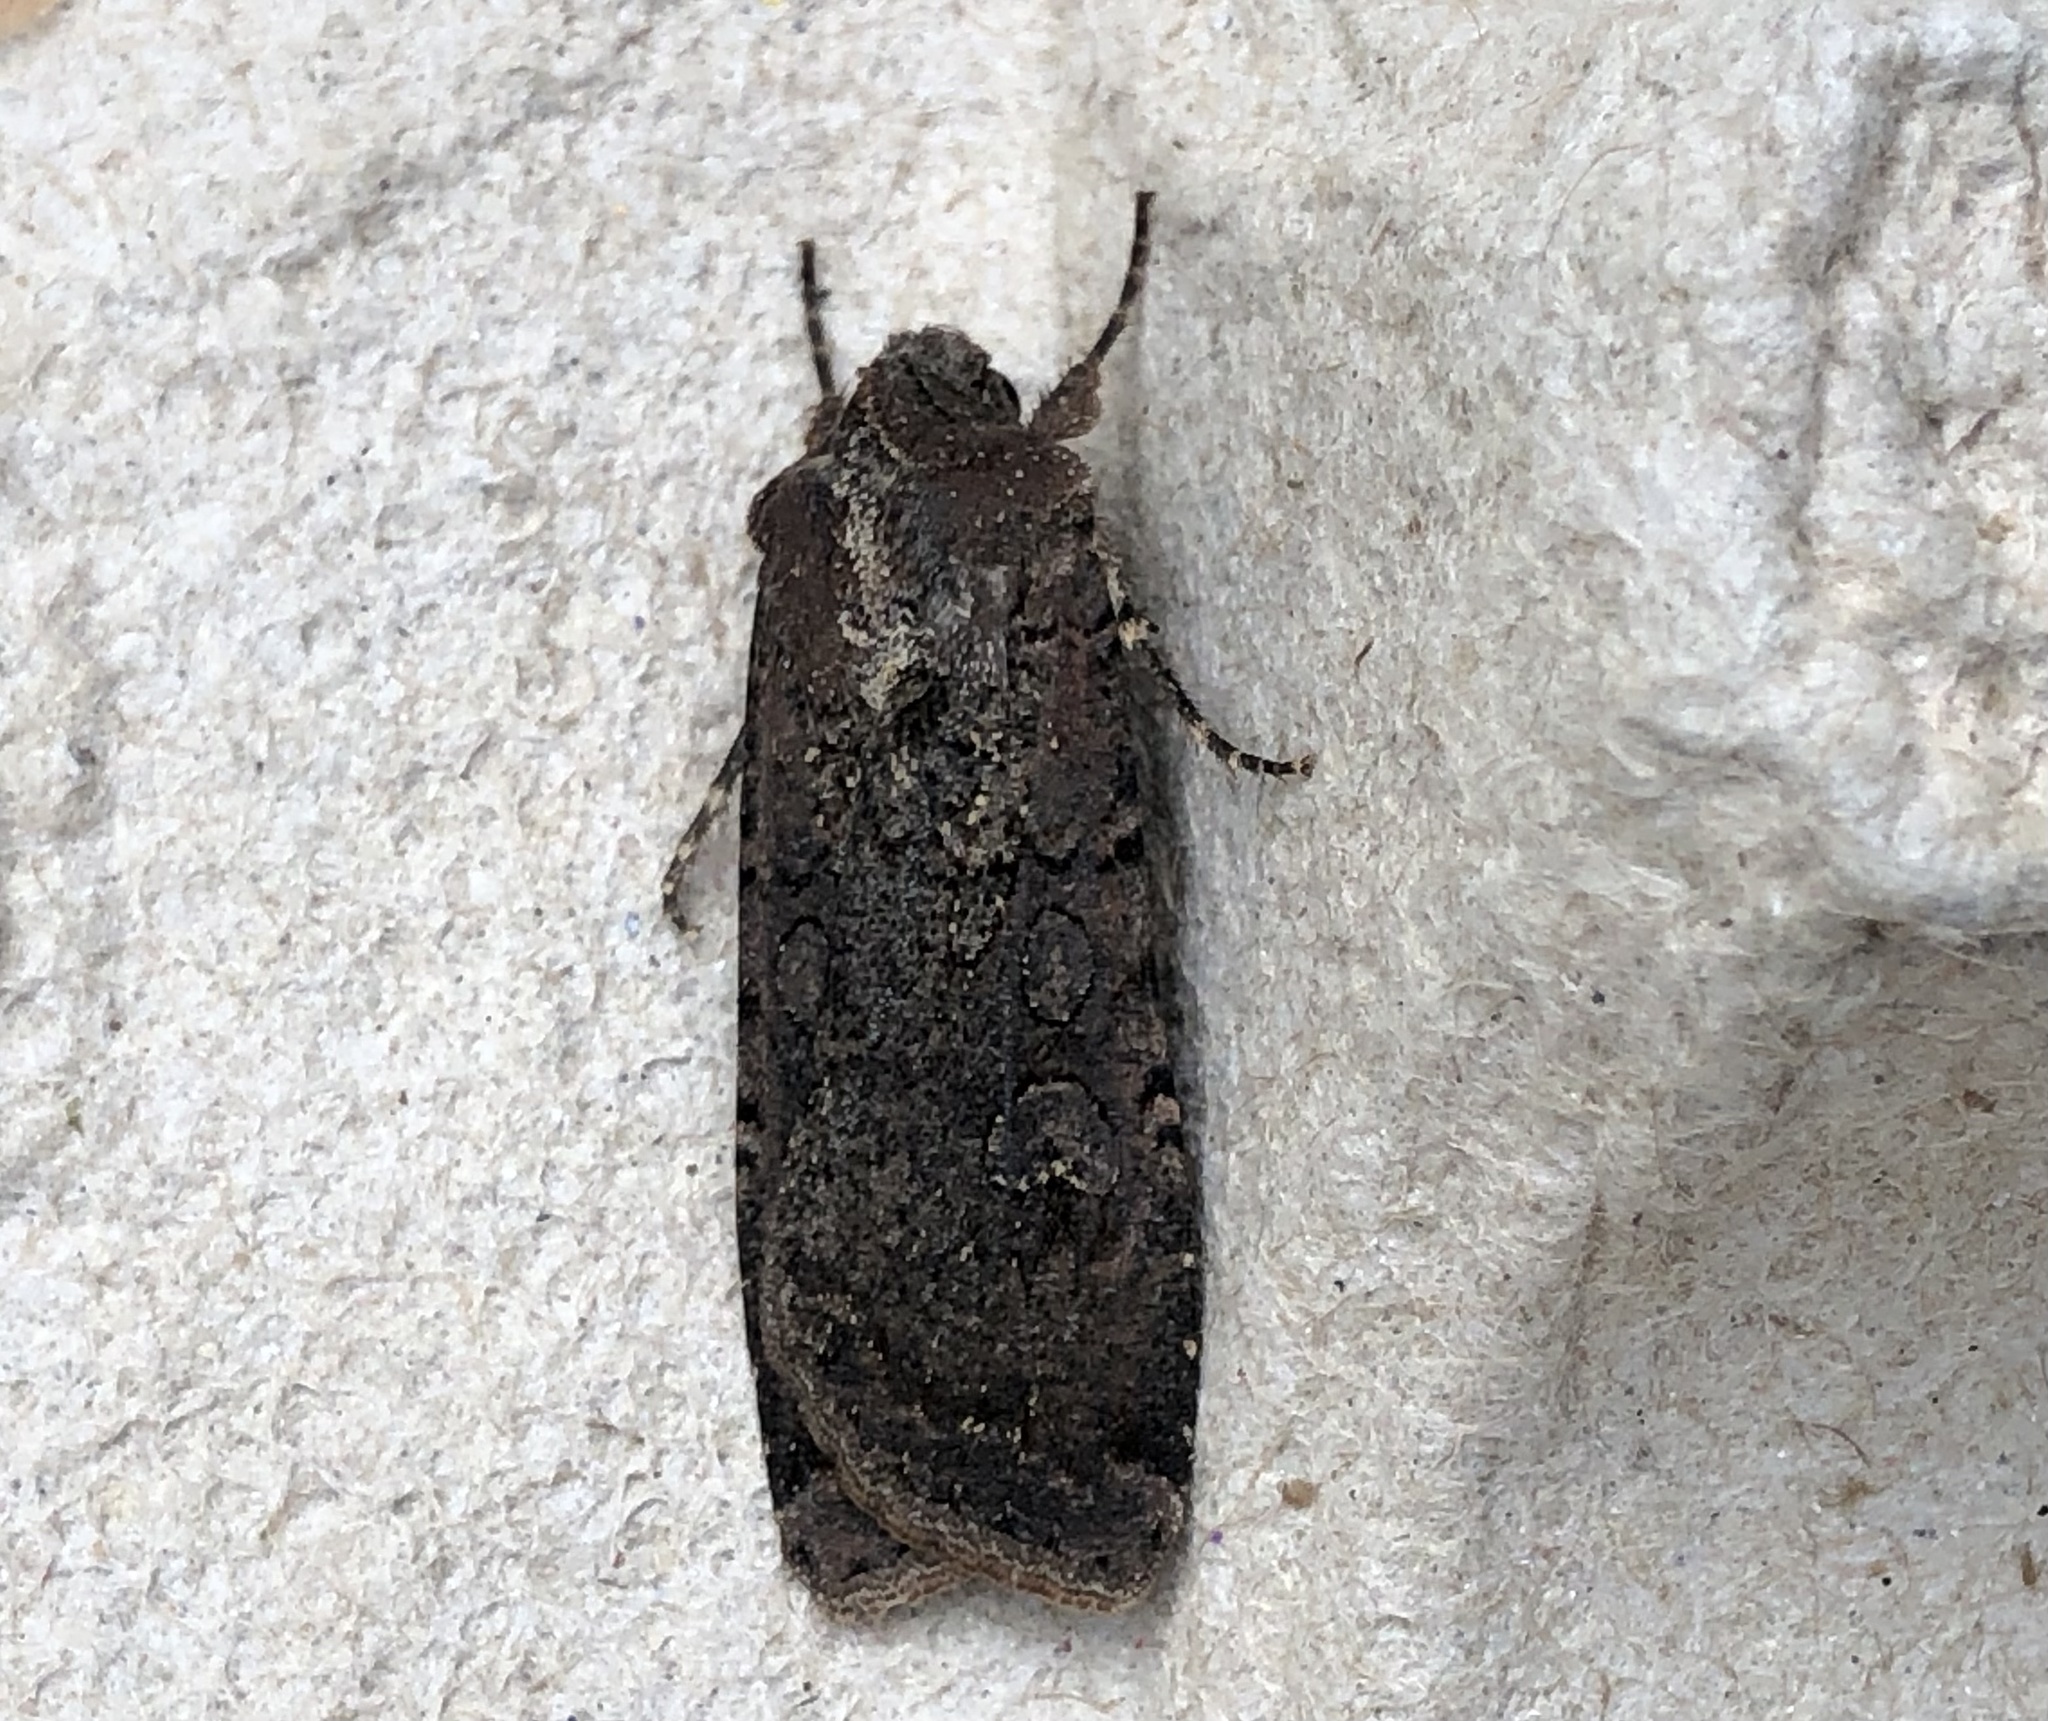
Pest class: cutworms